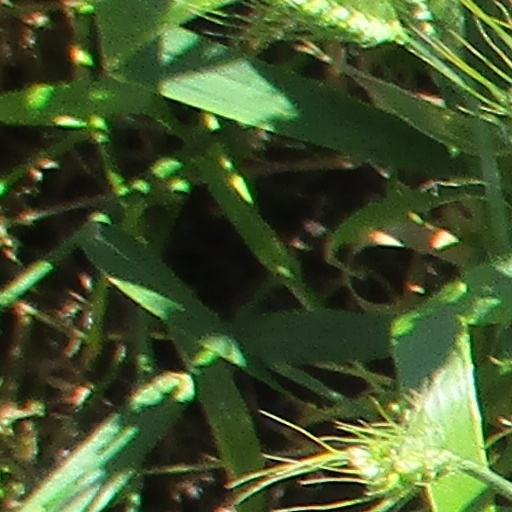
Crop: wheat